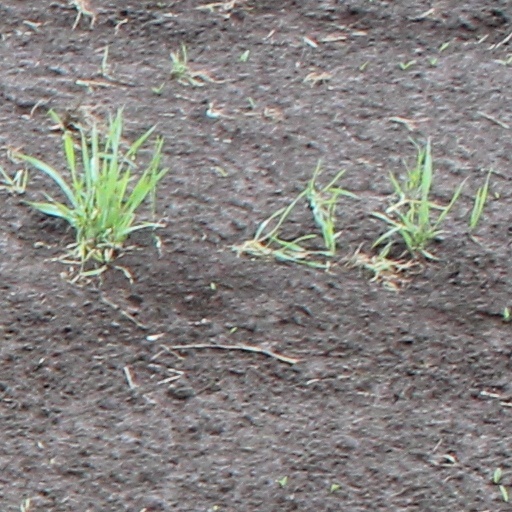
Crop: wheat